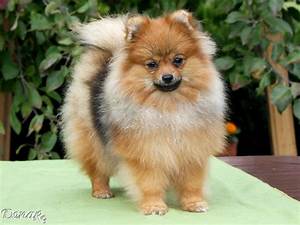
Label: dog